Lleyton Hewitt

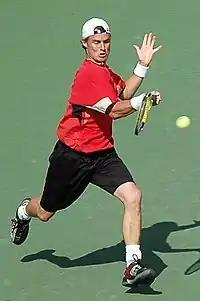
Hewitt at the 2006 US Open

Hewitt was defeated in the second round of the 2006 Australian Open by Juan Ignacio Chela of Argentina. He then reached the finals of the San Jose and Las Vegas tournaments, losing to British youngster Andy Murray and American James Blake, respectively. But he lost to Tim Henman in the second round of the Miami Masters, a player he had defeated eight times previously in as many matches. At the 2006 French Open, Hewitt reached the fourth round, where he lost to defending champion and eventual winner Rafael Nadal in four sets.